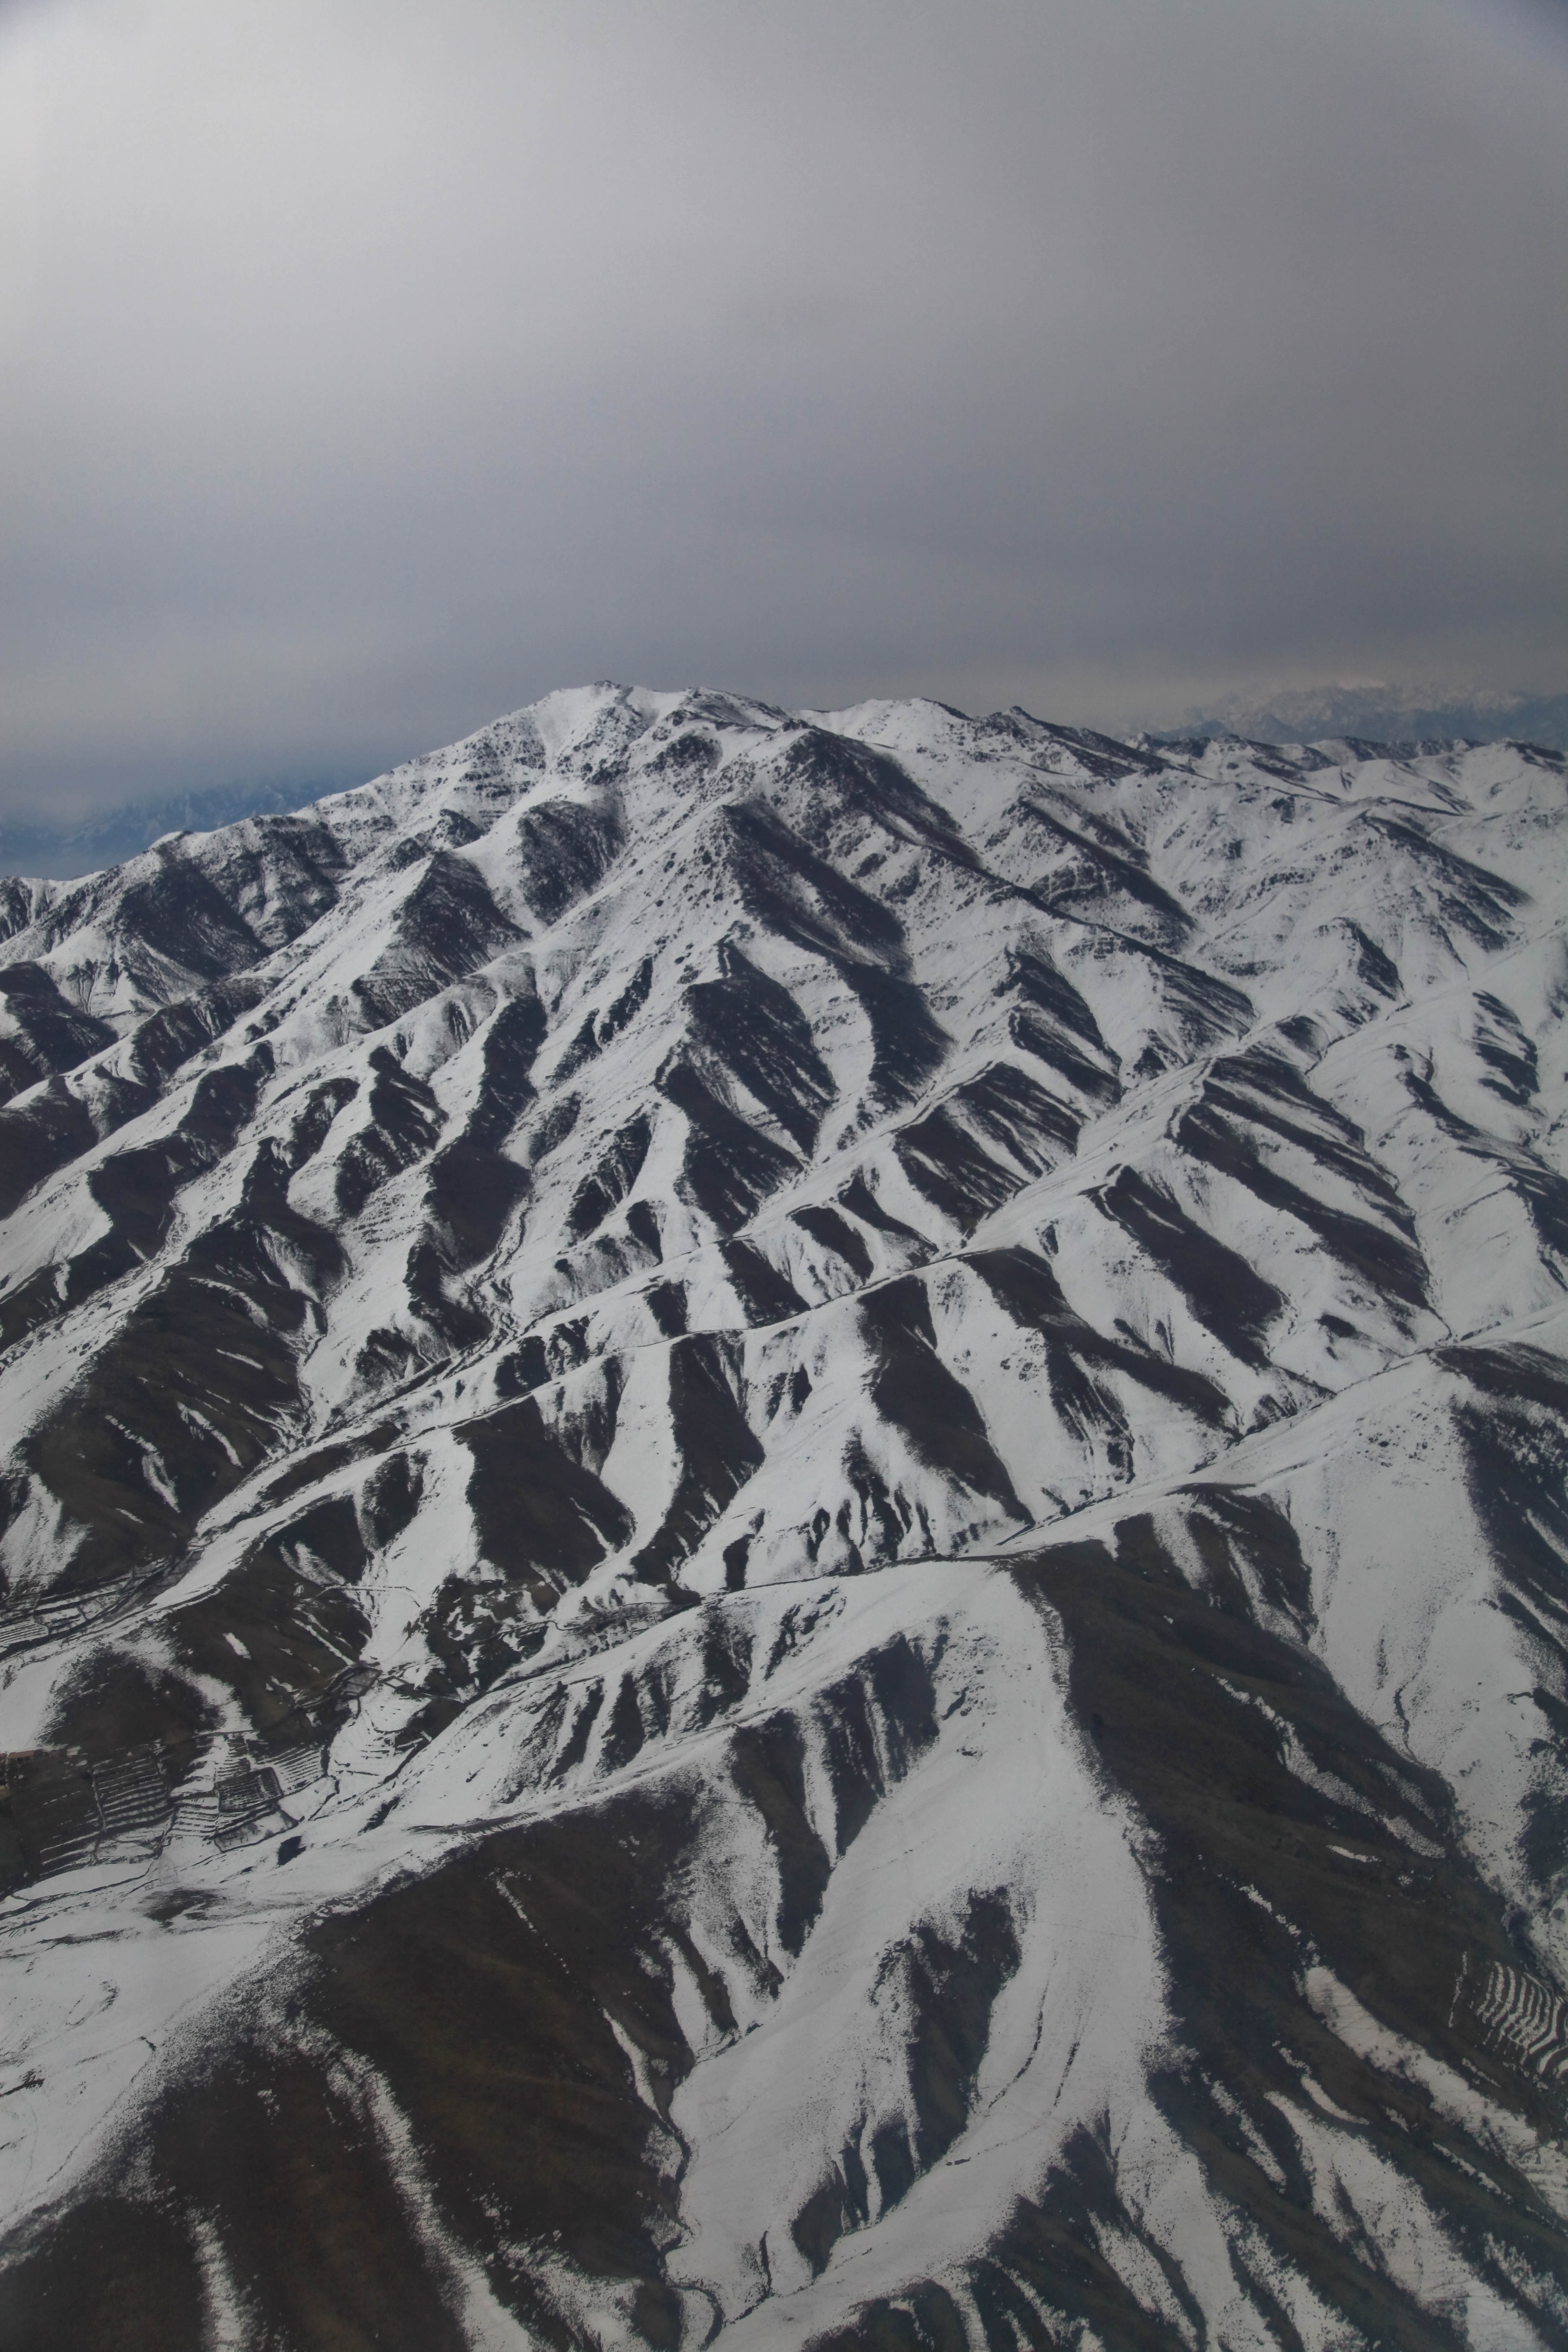
mountain, snow, winter, peak, mountain range, weather, rugged, season, ridge, summit, majestic, mountains, alps, plateau, beautiful, heights, piste, afghanistan, landform, geographical feature, mountainous landforms, geological phenomenon, helicopter ride